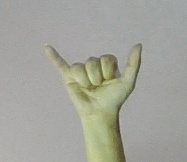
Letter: ya